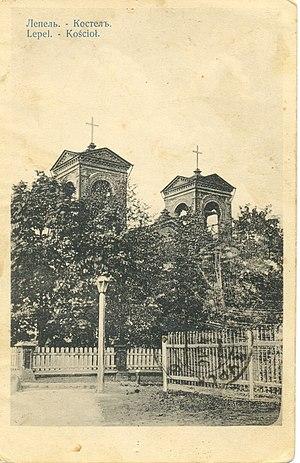
Lepiel ou Lepel est une ville de la voblast de Vitebsk, en Biélorussie, et le centre administratif du raïon de Lepiel. Sa population s'élevait à 17 822 habitants en 2017.